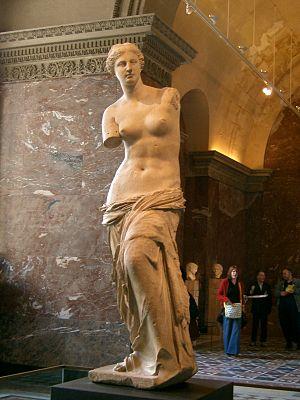
Une femme est un être humain de sexe ou de genre féminin et d'âge adulte. Avant l'âge adulte, on parle de fille.